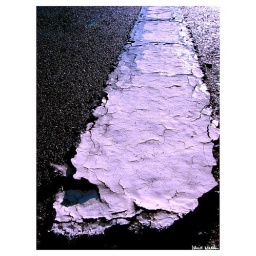
white line in road